Brookville, Ohio

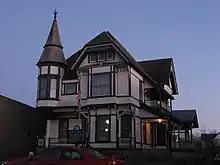
The Samuel Spitler House, a historic landmark in the city.

Brookville had its first pioneers around 1814. Brookville was platted in 1850, and named for a small brook near the town site.